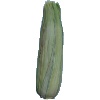
Label: corn_husk